Danny DeVito

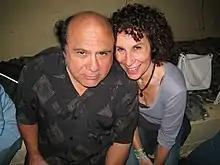
DeVito with Rhea Perlman in 2006

In 2006, he joined the cast of the FX / FXX sitcom "It's Always Sunny in Philadelphia" as Frank Reynolds. DeVito stars opposite Glenn Howerton, Rob McElhenney, Kaitlin Olson and Charlie Day. The character of Frank Reynolds is introduced at the beginning of Season 2. He received a nomination for the Satellite Award for Best Actor – Musical or Comedy Series. DeVito said of the show "I loved it. It was fucking outrageous just the way they are. I immediately said, 'Yeah, this is an amazing show. Also in 2006 he starred opposite Matthew Broderick in the Christmas comedy film "Deck the Halls".